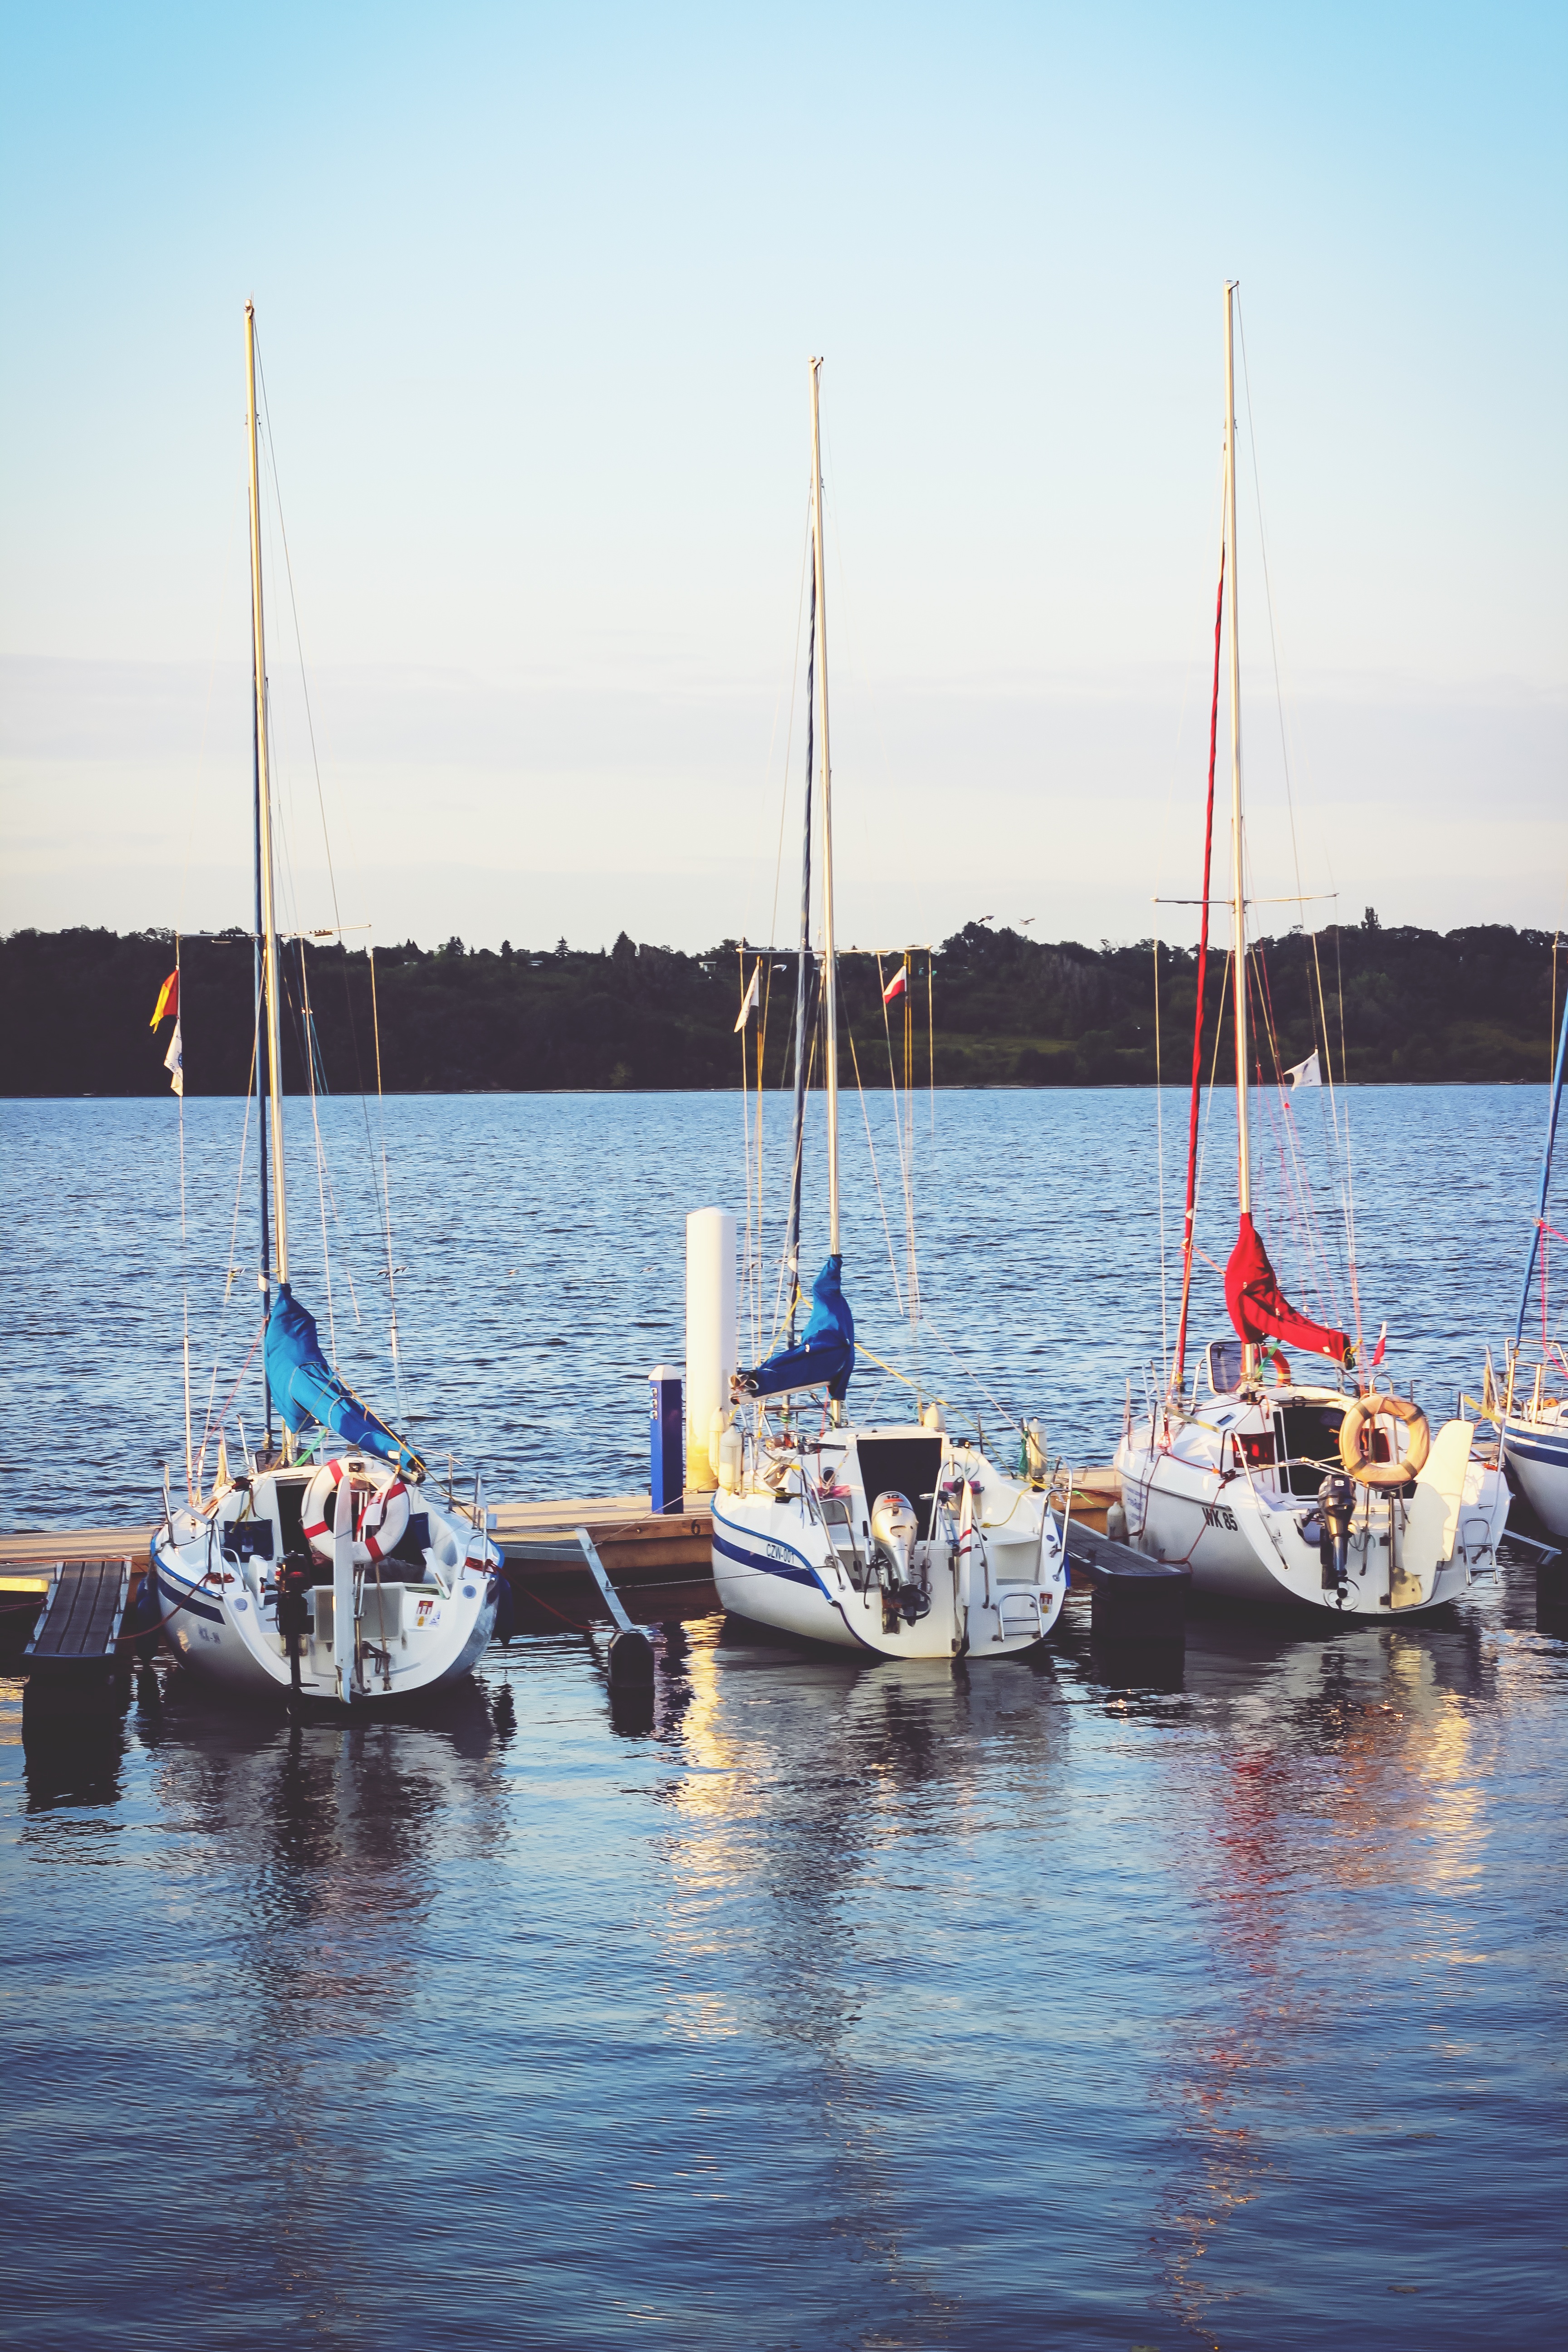
sea, water, dock, boat, lake, river, vehicle, mast, sailing, yacht, bay, harbor, marina, sailboat, boating, boats, sail, watercraft, sailing ship